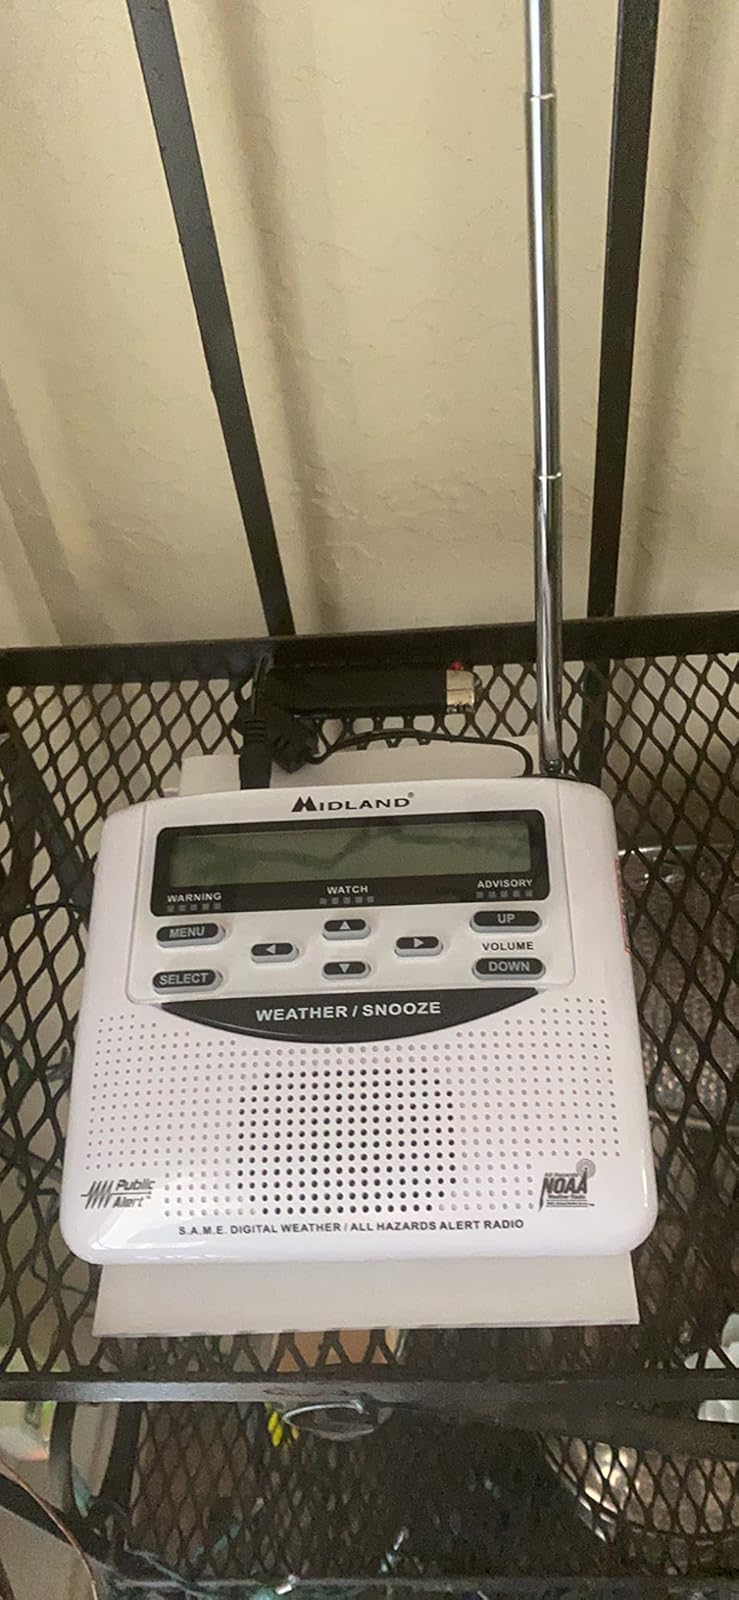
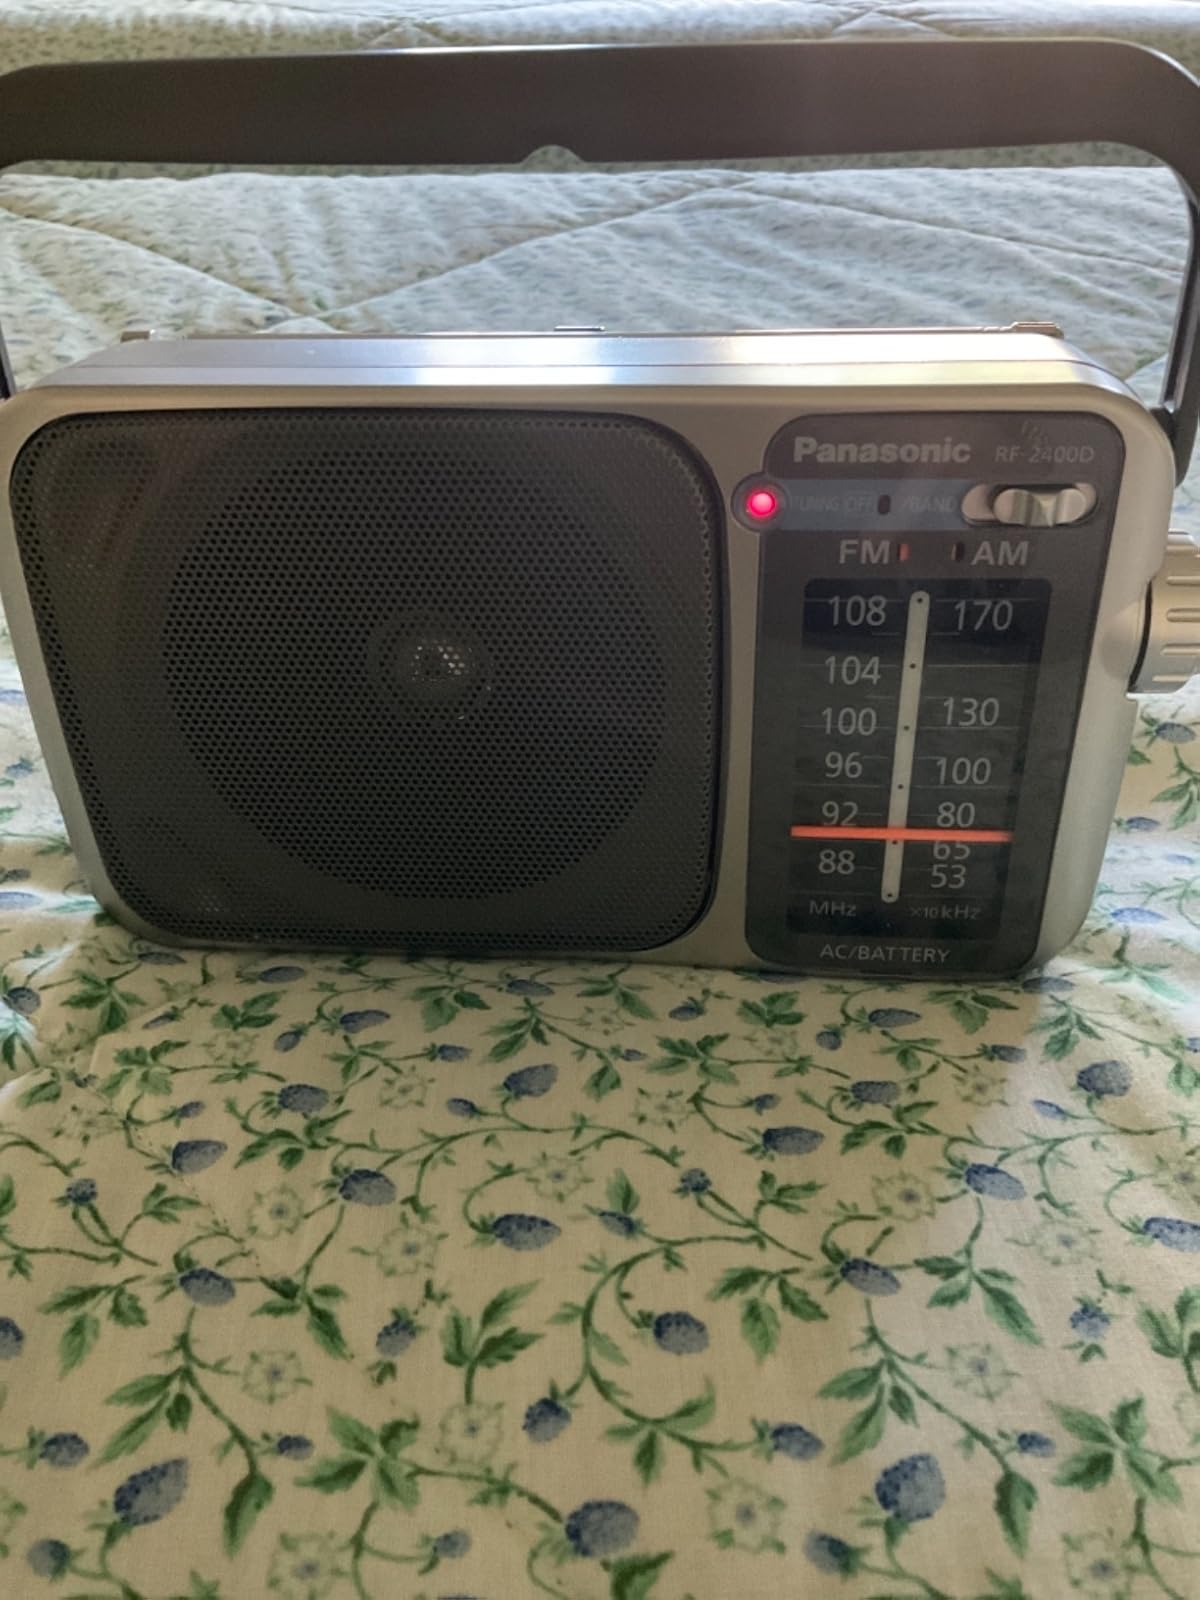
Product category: radio
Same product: no